Fort Keogh

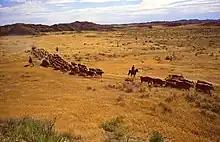
Cattle roundup at Fort Keogh Livestock and Range Research Station in 2002

According to the diaries kept by George Miles, the nephew of the Colonel who traveled with his uncle, a man named Mat Carrol set up some barrels under a tarp and started selling whiskey. When Colonel Miles got tired of having his guard house filled to overflowing--whiskey causing him, Miles said, more trouble than the Indians--he ordered Carrol and the other purveyors of liquor to leave the military reservation.